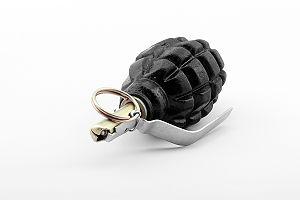
La grenade F-1 est une grenade à main défensive à fragmentation qui fut conçue par l'URSS, en s'inspirant de la grenade française F1 modèle 1915 de la Première Guerre mondiale. On la surnomme fréquemment « limonka ».